Aix-les-Bains

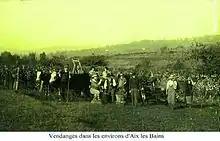
Harvest at Château Boncelin in Chantemerle, near Aix-les- Bains

The town of Aix-les-Bains is dotted with numerous historic buildings as well as buildings of character. Of the Gallo-Roman era, there is the "Arc funéraire romain de Campanus" [Roman funerary Arch of Campanus]. This arch was erected by the patrician of Gallia Narbonensis, Lucius Pompeius Campanus, honouring the dead of his family. This monument is a symbol representing the passage to the afterlife. The arch has a height of more than . It consists of an archway between two pillars surmounted by an entablature with architrave, all made of cut stones fitted without mortar. The arch includes a frieze, cornice and an attic. The frieze has eight niches to house the busts of some of the characters to which the arch is dedicated.